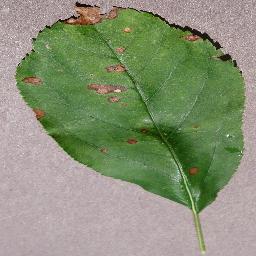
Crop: apple
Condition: black_rot